Swiss Border Guard

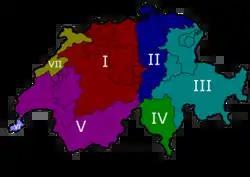
Map of seven regional divisions

The seven border guard regions formed the operational level. They were provided with the corresponding Roman numerals and a place name and defined according to geotactic aspects. They were led by border guard commanders (Gzw Kdt).